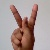
The image shows a hand gesture representing the letter 'K' in Indian Sign Language.